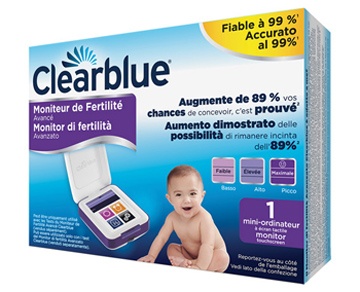
Clearblue fertilita' monitor
Clearblue Monitor di Fertilità Descrizione Clearblue Monitor di Fertilità Avanzato è un monitor che controlla e registra le informazioni su fertilità e gravidanza. Controlla i livelli dei 2 ormoni chiave per la fertilità (estrogeni e ormone luteinizzante), identificando a ogni ciclo il tuo intervallo di fertilità, quando le probabilità di concepimento sono massime (i pochi giorni precedenti e corrispondenti all'ovulazione). Il monitor legge i semplici test eseguiti sull'urina per tener traccia dei tuoi livelli ormonali personali ed è stato studiato per identificare tutti i giorni in cui la tua fertilità è elevata e massima. Aiuta a individuare più giorni fertili rispetto a qualsiasi test di ovulazione standard basato sull'LH (Ormone Luteinizzante) e per ogni ciclo offre maggiori opportunità di rimanere incinta. Il semplice touch screen dice in quali giorni è necessario eseguire i test dell'urina e consente di impostare una sveglia come promemoria. E' possibile anche segnare nel calendario quando si ha avuto un rapporto e visualizzare in una schermata tutte le informazioni personali sulla fertilità degli ultimi 6 cicli mestruali. Leggendo i particolari livelli ormonali, il monitor visualizza ogni giorno il livello di fertilità come "Basso", "Alto" o "Picco", così è possibile pianificare e ottimizzare le possibilità di rimanere incinta. Clearblue Monitor di Fertilità Avanzato permette di eseguire i test di gravidanza. è possibile controllare se si è incinta a partire da 3 giorni prima del giorno previsto del ciclo. Il monitor calcolerà quando potrebbe arrivare il ciclo, così potrai scoprire quanto prima se sei incinta. Modalità d'uso Prima dell'uso, leggere sempre le istruzioni riportate sulla confezione e contenute nel libretto delle istruzioni. Configurare il monitor e attendere che sia iniziato il prossimo ciclo mestruale prima di impostare un nuovo ciclo e l'intervallo di test. L'intervallo di test è un periodo di 6 ore in cui potrai eseguire il test con la prima urina del mattino. Iniziare sempre il ciclo di test con un numero sufficiente di test della fertilità dello stesso lotto per almeno 10 test. Eseguire i test della fertilità quando il monitor mostra la schermata del giorno di test e sempre durante l'intervallo orario in cui effettuare il test. Accendere ogni mattina Clearblue Monitor di Fertilità Avanzato durante l'intervallo orario per il test, per vedere se puoi effettuare un test della fertilità. Si deve sempre usare la prima urina del mattino o comunque quella ottenuta dopo il periodo di sonno più lungo. Quando si è pronte per il test, estrarre uno stick dalla pellicola e usalo immediatamente. Immergere la punta assorbente rivolta verso il basso nel flusso di urina per soli 3 secondi oppure, raccogliere un campione di urina in un contenitore pulito e asciutto e immergere nell'urina la punta assorbente, per soli 15 secondi. Tenendo lo stick rivolto verso il basso, togliere il tappo dall'impugnatura e metterlo sulla punta assorbente. Asciugare l'eccesso di urina dallo stick. Inserire subito lo stick nella fessura per i test del monitor e appoggiarlo su una superficie piana. Attendere 5 minuti. La schermata si spegne dopo 1 minuto, ma il monitor continua ad analizzare il campione. Durante il test la spia lampeggia. Al termine del test viene emesso un suono. Se il monitor è spento, riaccenderlo. Lo schermo chiede di rimuovere lo stick prima di visualizzare il risultato. Gettare lo stick usato nei normali rifiuti domestici. Lettura dei risultati: - Basso: i livelli di estrogeno e di ormone luteinizzante (LH) sono bassi; è improbabile (ma non impossibile) rimanere incinta - Alto: quando il monitor ha rilevato un aumento del livello di estrogeno, visualizza "Alto". Nei giorni che seguiranno, il monitor cercherà di rilevare il picco di LH. Continuerà a visualizzare "Alto" fino a quando non viene rilevato il picco di LH e non viene visualizzato "Picco". E' necessario continuare ad eseguire i test come richiesto dal monitor. Il ciclo mestruale varia da donna a donna e gli andamenti ormonali possono essere diversi, quindi il numero di giorni con fertilità alta che vedrai è una caratteristica personale. - Picco: quando viene rilevato il picco di LH, il monitor visualizza "Picco". Si noterà che "Picco" sarà visualizzato per 2 giorni consecutivi. Il periodo più fertile comprende il giorno del picco di LH e il giorno successivo (normalmente il giorno dell'ovulazione). Se si è utilizzato il monitor per un test di gravidanza, sarà visualizzato il risultato. Il risultato sarà visualizzato anche nella schermata del calendario. Avvertenze Gettare lo stick usato nei normali rifiuti domestici. Non riutilizzare mai lo stick. Non per uso interno. Tenere lontano dalla portata dei bambini. Non utilizzare lo stick se l'involucro di alluminio è danneggiato. Non usare dopo la data di scadenza. Formato La confezione contiene 1 monitor di fertilità touch-screen. Cod. 81540439
Brand: PROCTER & GAMBLE SRL
Category: Health & Beauty > Health Care > Biometric Monitors > Fertility Monitors and Ovulation Tests > Fertility Tests & Monitors